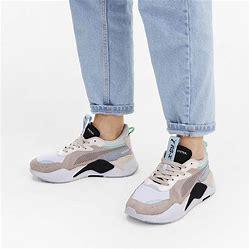
Brand: Puma
Model: Rs